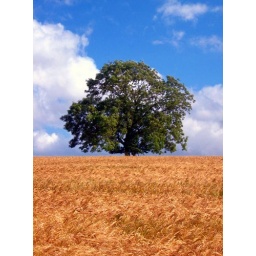
Oak tree in wheat field